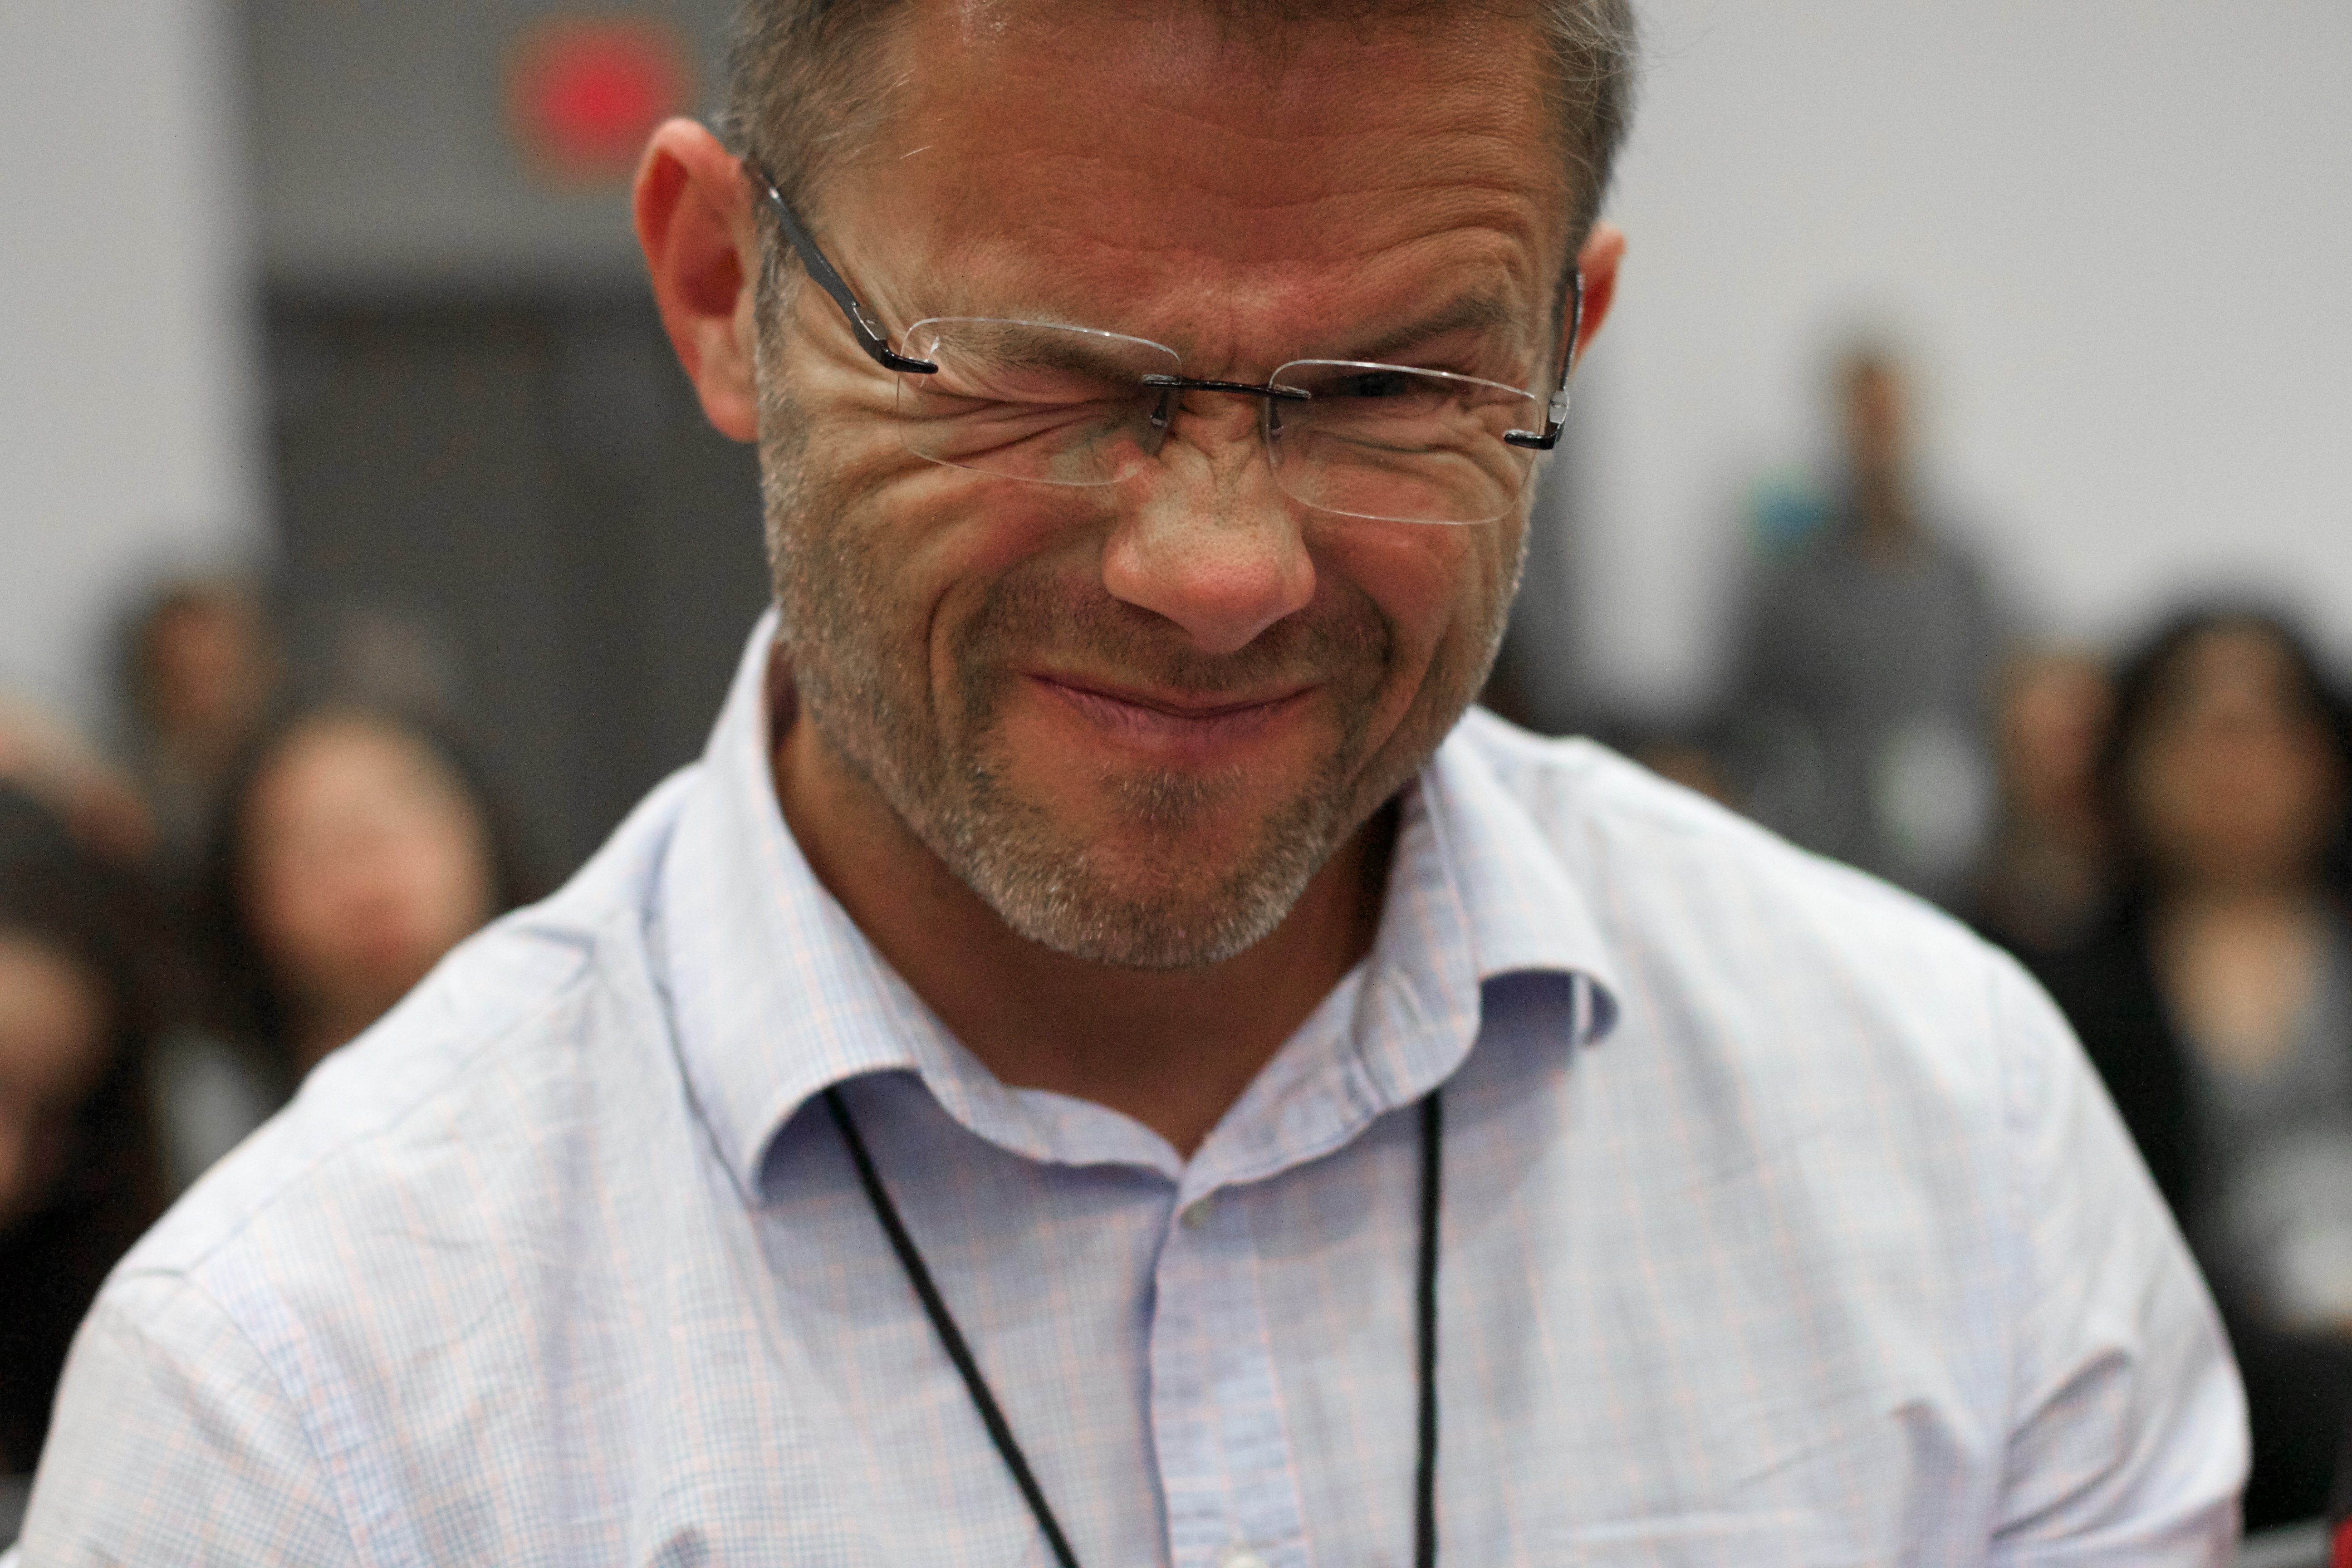
person, professional, profession, senior citizen, glasses, 2016dml, facial hair